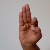
The image shows a hand gesture representing the letter 'F' in Indian Sign Language.